One Man's Hero

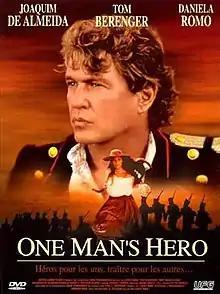
DVD cover

One Man's Hero is a 1999 historical war drama film directed by Lance Hool and starring Tom Berenger, Joaquim de Almeida and Daniela Romo. The film has the distinction of being the last film released by Orion Pictures' arthouse division Orion Classics, as well as being the last Orion Pictures film, until 2013's "Grace Unplugged", when Metro-Goldwyn-Mayer revived the Orion Pictures brand.